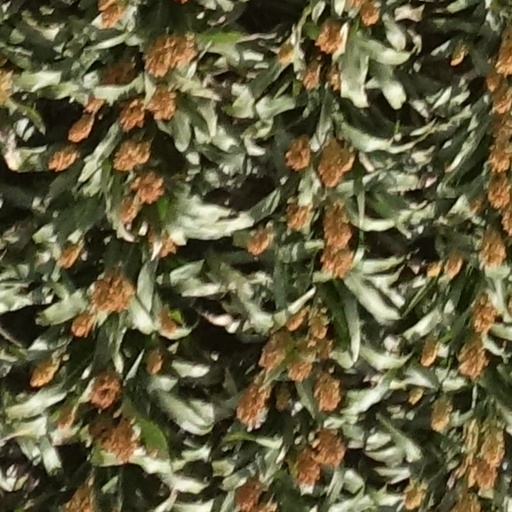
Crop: sorghum